Crew boat

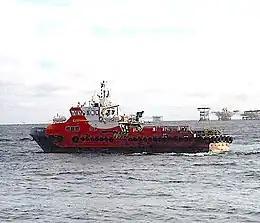
Crewboat off Brunei

A crew boat, also called a crewboat, crew transfer vessel, fast support vessel, fast supply vessel or fast intervention supply vessel, is a vessel specialized in the transport of offshore support personnel, deck cargo, and below-deck cargo such as fuel and potable water to and from offshore installations such as oil platforms, drilling rigs, drill and dive ships or wind farms.